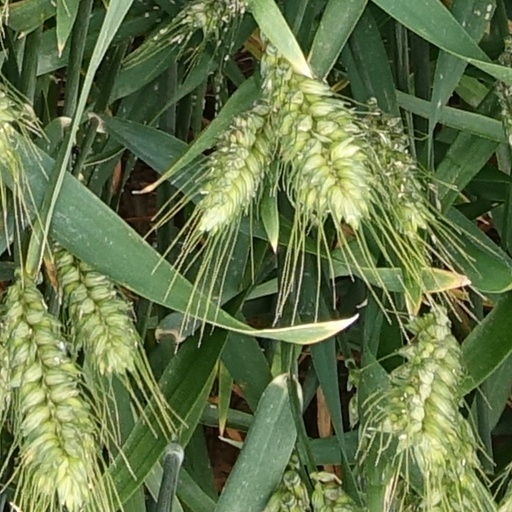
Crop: wheat